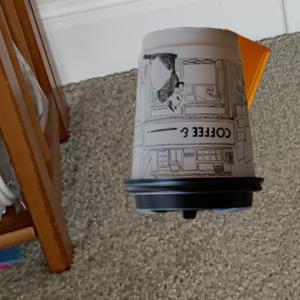
Label: cups